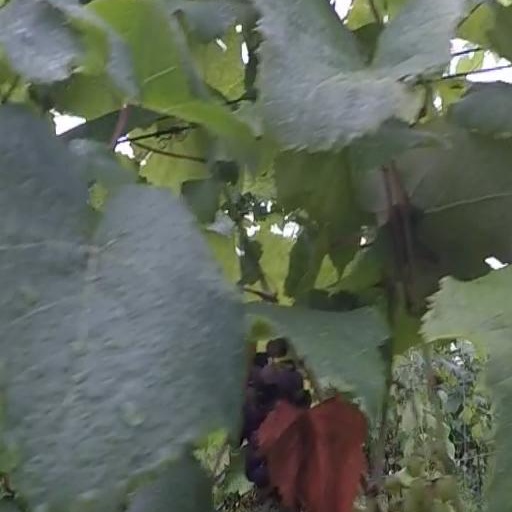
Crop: grape